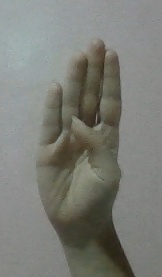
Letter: kaaf